Alpini

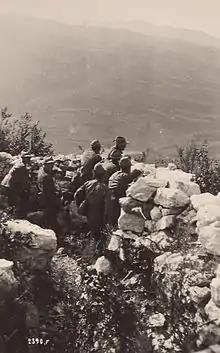
Alpini in the frontline trenches on the Monte Corno

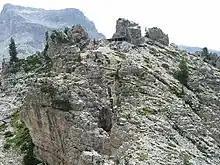
Italian positions on Cinque Torri summit today.

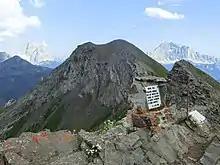
Col di Lana after the detonation of the Italian mine.

During World War I the 26 peacetime "Alpini" battalions were increased by 62 battalions and saw heavy combat all over the alpine arch. During the war years the "Alpini" regiments consisted of the following battalions (the pre-war raised battalions are in bold; their reserve battalions, named after valleys (in Italian: "Val" or "Valle"), and the newly raised battalions, named after mountains (in Italian: "Monte") drawn from the same recruiting areas as the original battalions follow below the pre-war battalions):